Ludovico de Luigi

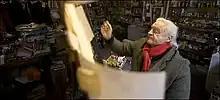
Ludovico de Luigi

Ludovico De Luigi (born 11 November 1933) is a contemporary Italian sculptor and painter born and living in Venice, Italy.